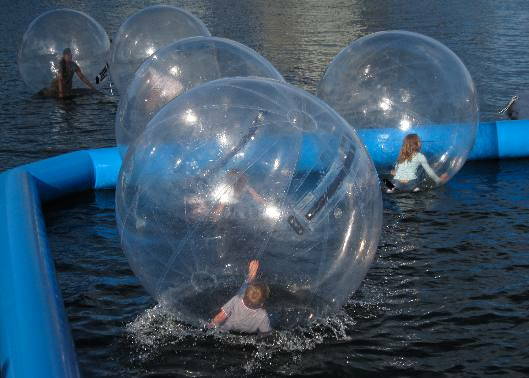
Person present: Yes